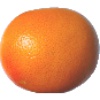
Label: Grapefruit Pink 1